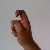
The image shows a hand gesture representing the letter 'X' in Indian Sign Language.